Jerod Swallow

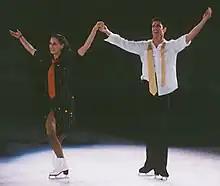
Punsalan and Swallow in 2002.

Jerod Swallow (born October 18, 1966) is an American ice dancer. With his wife Elizabeth Punsalan, he is a five-time U.S. national champion, two-time Skate America champion, and competed twice in the Winter Olympics.